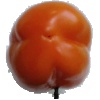
Label: Pepper Orange 1